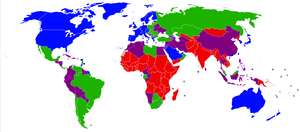
Les services de microfinance fournissent un ensemble de produits financiers aux personnes exclues du système financier classique ou formel. Ils concernent en général les habitants pauvres des pays en développement.